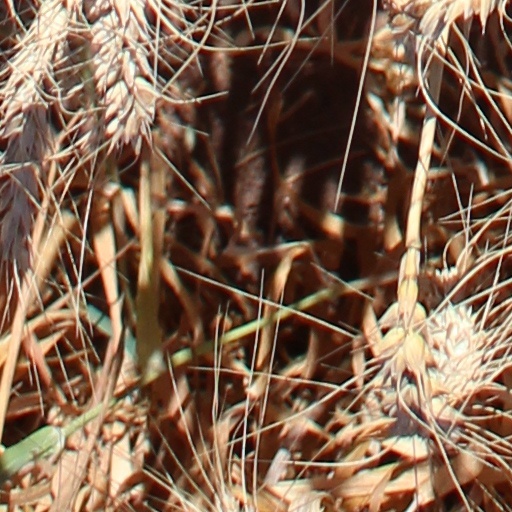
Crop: wheat